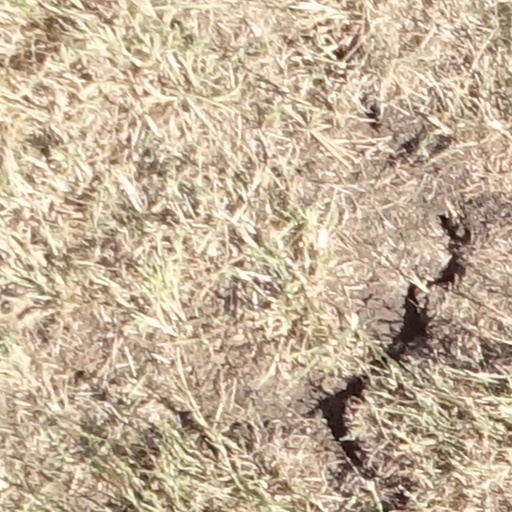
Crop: sorghum